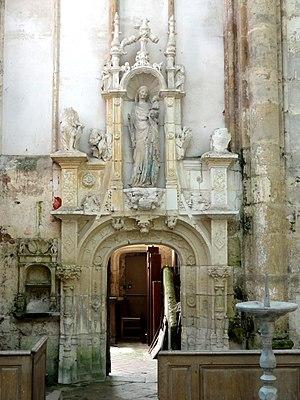
Décor flamboyant de la porte de la sacristie.
L’abbaye Saint-Martin-aux-Bois, de son premier nom abbaye de Rurecourt ou Ruricourt, est une ancienne abbaye pour hommes située dans le village français de Saint-Martin-aux-Bois dans l’Oise, en région des Hauts-de-France. Elle a été fondée vers 1080, soit par un groupe de moines indépendants, soit par des chanoines réguliers de saint Augustin ; les jésuites ont également été présents dans l'abbaye entre 1675 et 1772. Les six derniers moines se sont dispersés en 1790.